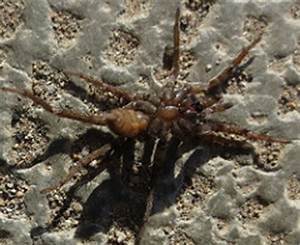
Label: spider